Marblehead, Massachusetts

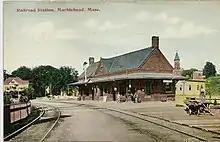
Marblehead old train depot

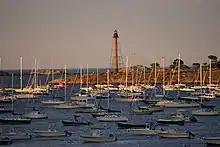

During the late 19th century, Marblehead had a short-term industrial boom from shoe-making factories. At the same time, the exceptional harbor attracted yachting by wealthy boat owners, and some yacht clubs established centers there. It would become home to the Boston Yacht Club, Corinthian Yacht Club, Eastern Yacht Club, Marblehead Yacht Club, Dolphin Yacht Club, and the oldest junior yacht club in America, the Pleon Yacht Club. This also caused numerous "summer homes" of wealthy Boston residents to be built on Marblehead Neck. The building boom would cause Marblehead Light to be replaced in 1896 with a new iron structure since the light of shorter tower was becoming blocked by the large new homes.